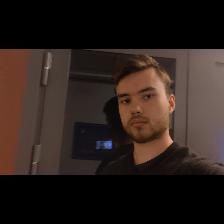
Label: Human